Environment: real
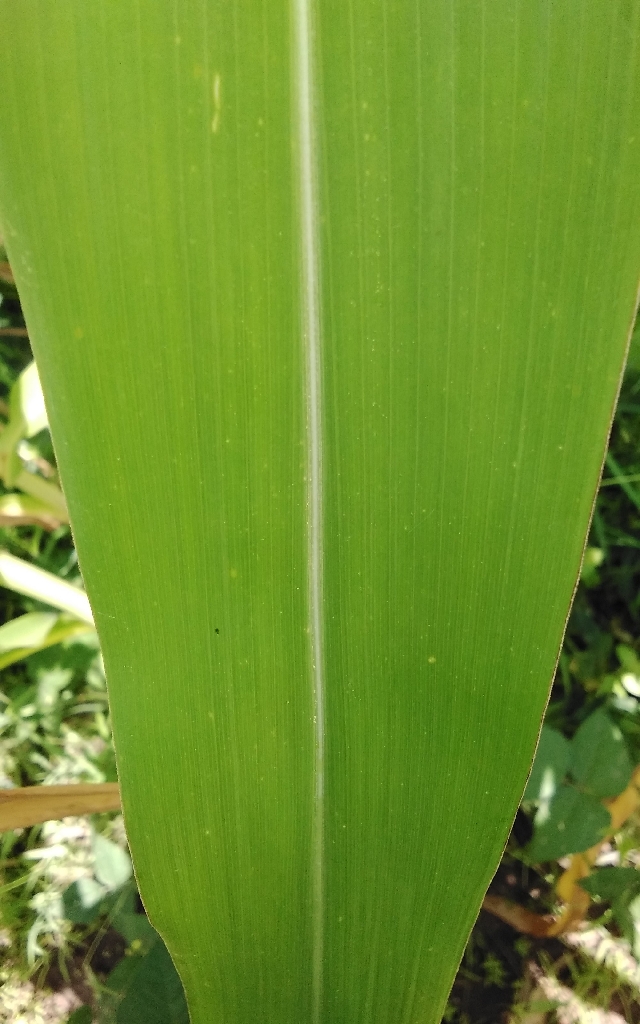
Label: healthy